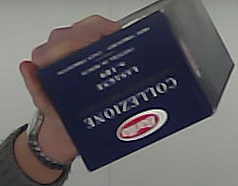
Product: barilla_lasagne